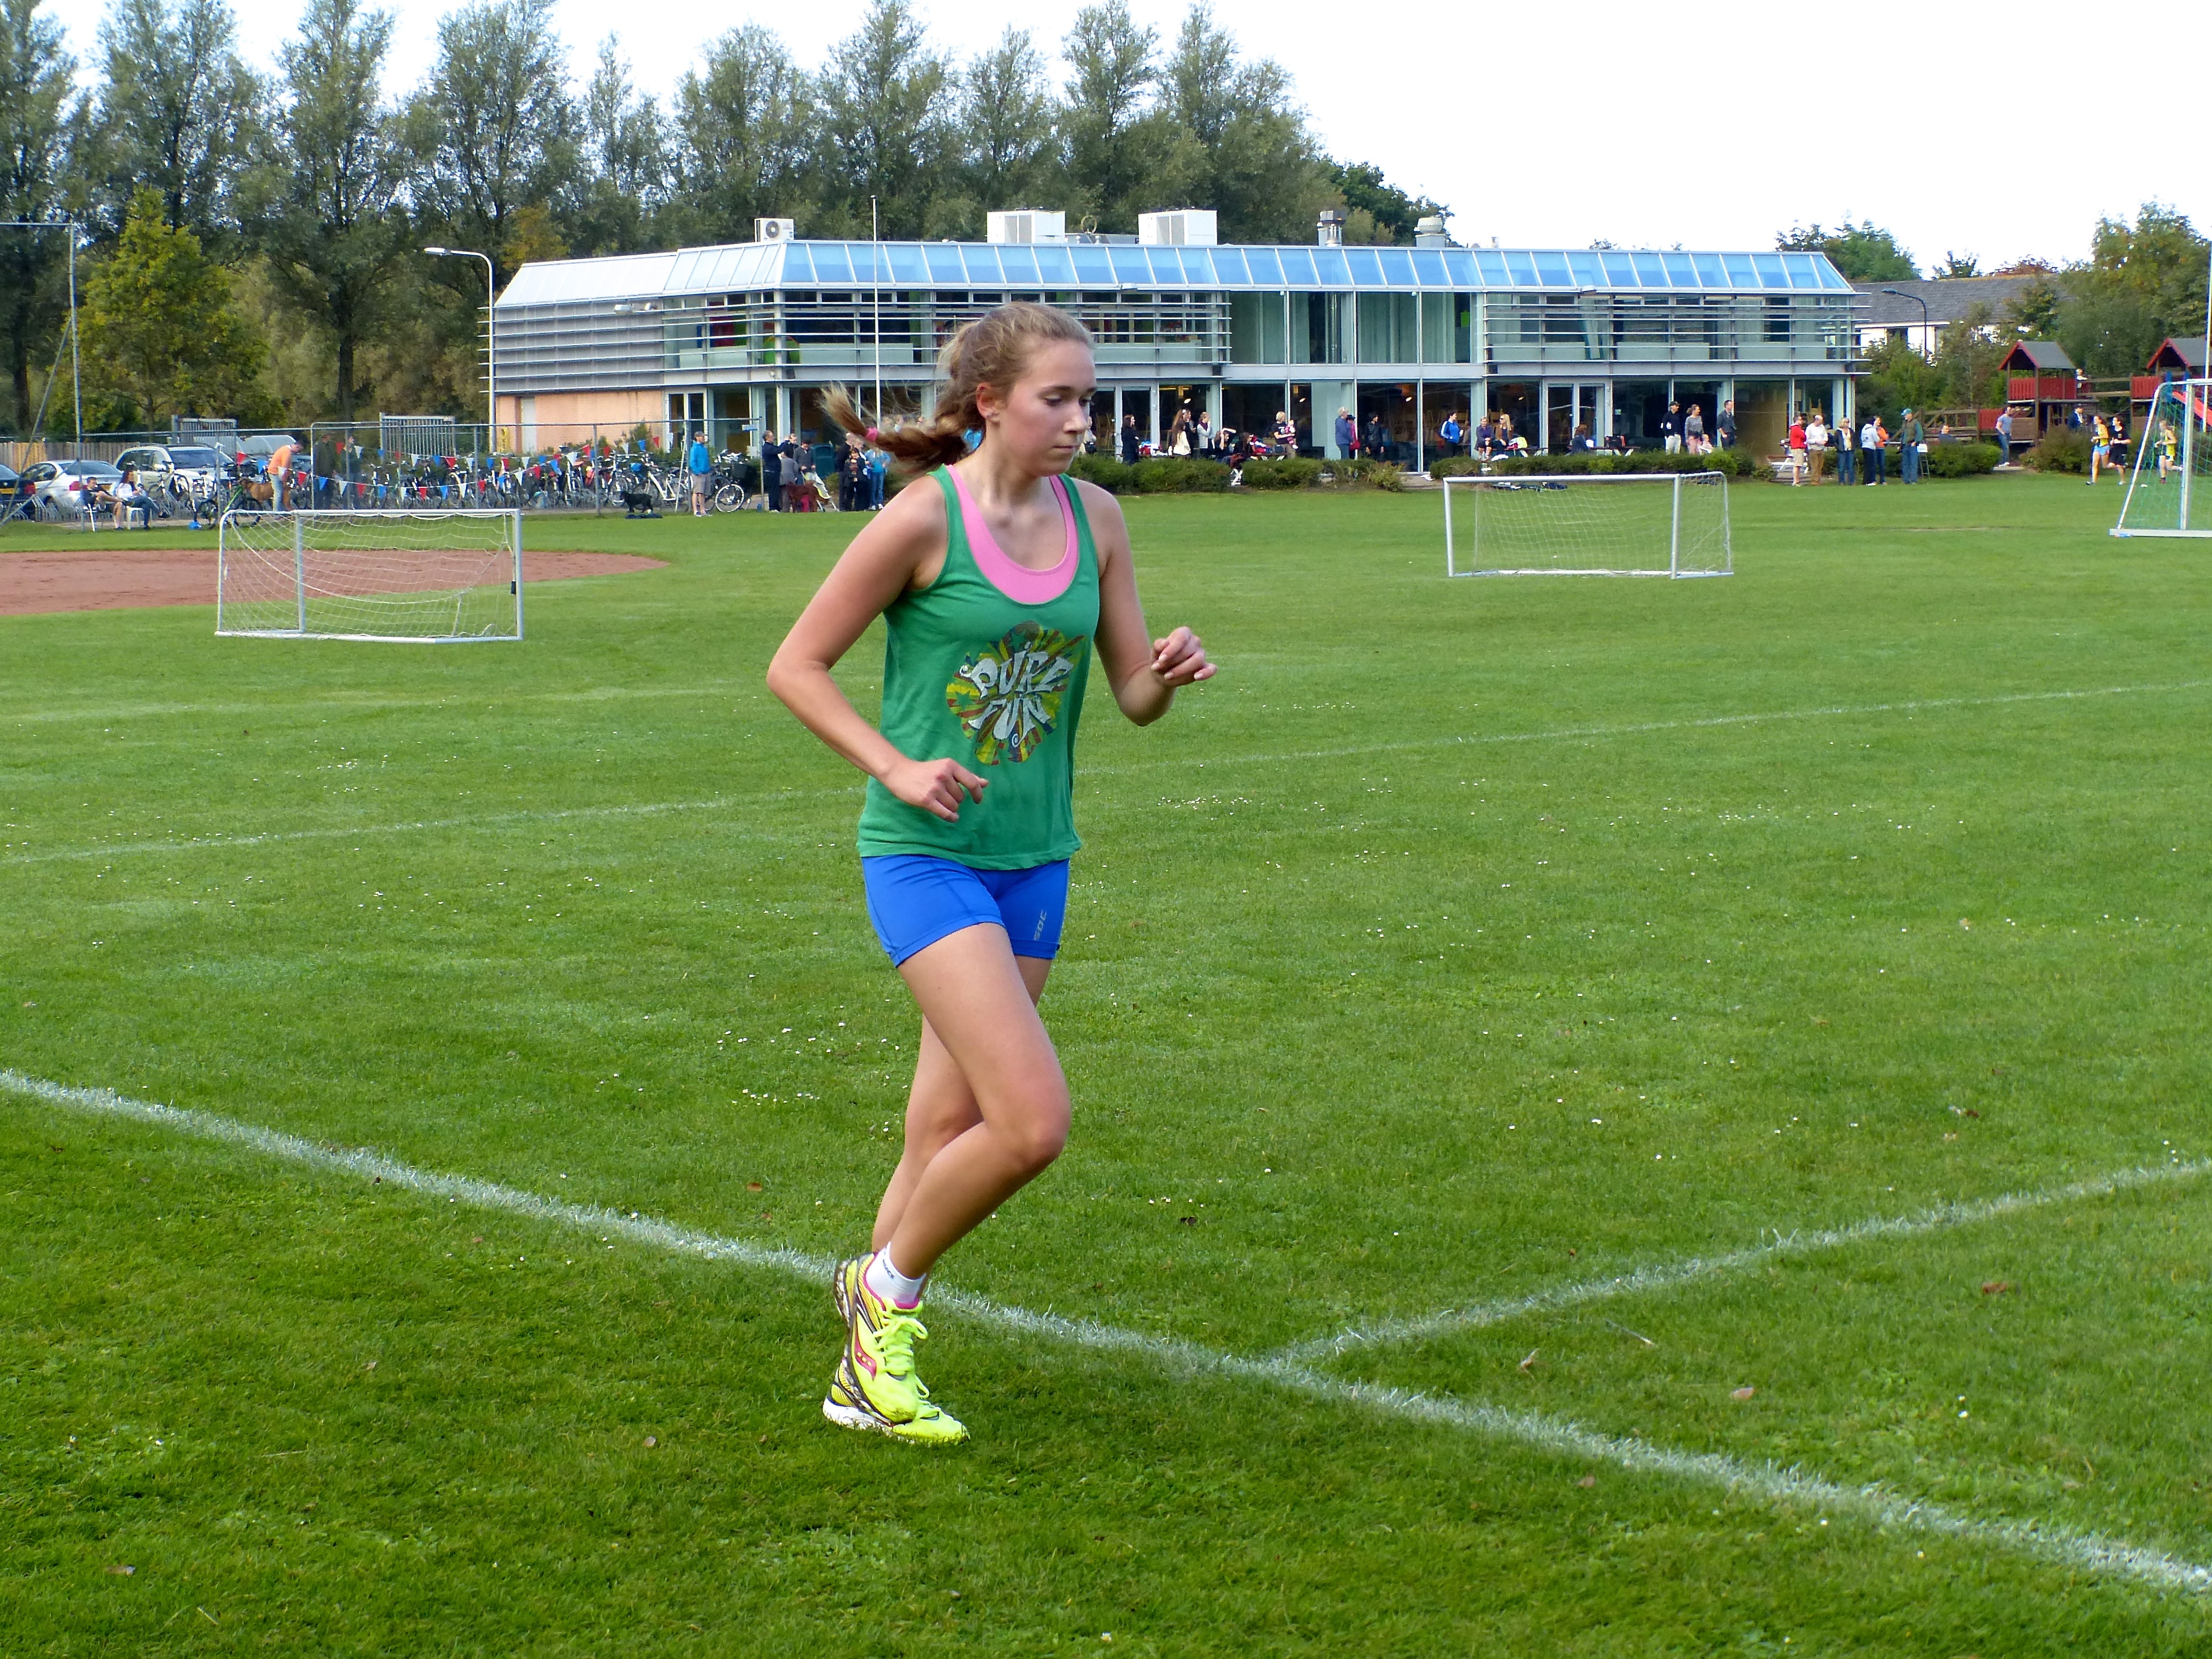
grass, lawn, run, country, soccer, runner, cross, ash, hague, 2013, american, sports, school, athletics, sprint, human action